EcoSim

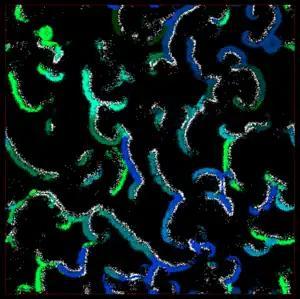

EcoSim is an individual-based predator-prey ecosystem simulation in which agents can evolve. It has been designed to investigate several broad ecological questions, as well as long-term evolutionary patterns and processes such as speciation and macroevolution. EcoSim has been designed by Robin Gras at the University of Windsor in 2009 and it is still currently used for research in his Bioinformatics and Ecosystem Simulation Lab.